Riga Aviation Museum

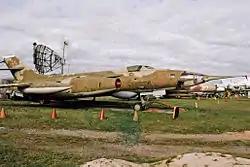
Soviet Air Force Yakovlev Yak-28R displayed at the museum

Riga Aviation Museum is an aviation museum in Riga, Latvia.